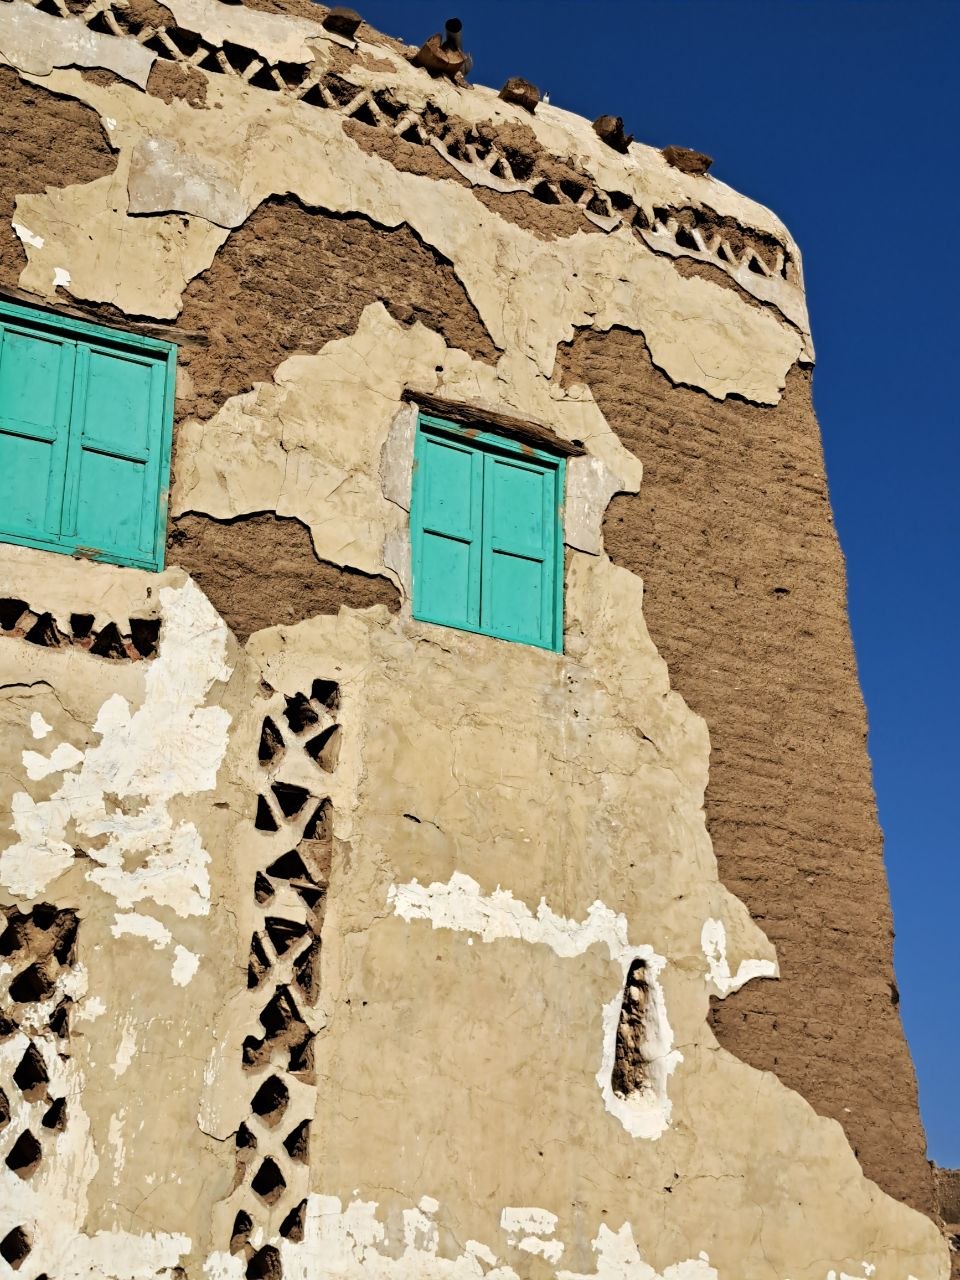
الوصف بالفصحى: مبنى سكني سوداني قديم تظهر عليه آثار التآكل مع فتحات تهوية هندسية
الوصف بالعامية السودانية: مبنى سوداني قديم في سواكن ، شبابيكه خضر والجير متآكل والطوب باين، وفيهو فتحات إضاءة مثلثية
التصنيف: Public Spaces & Infrastructure
التصنيف الفرعي: Residential streets